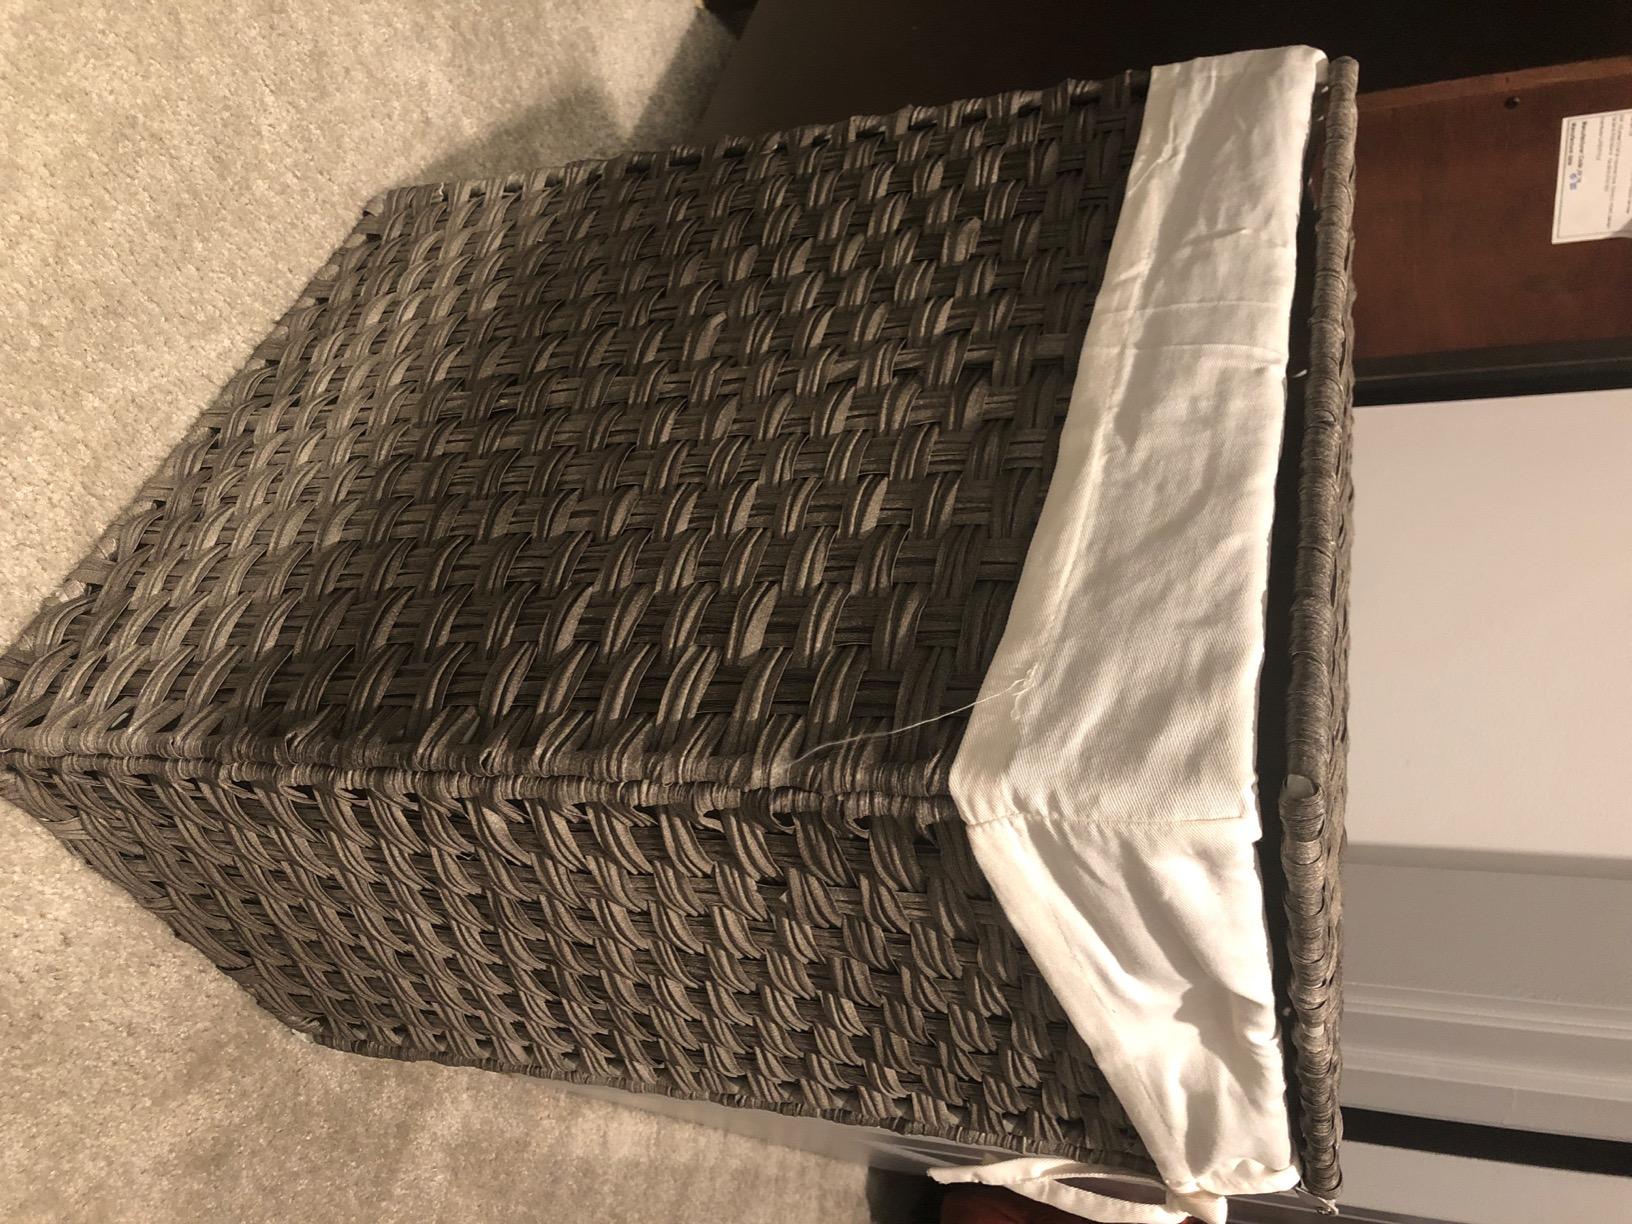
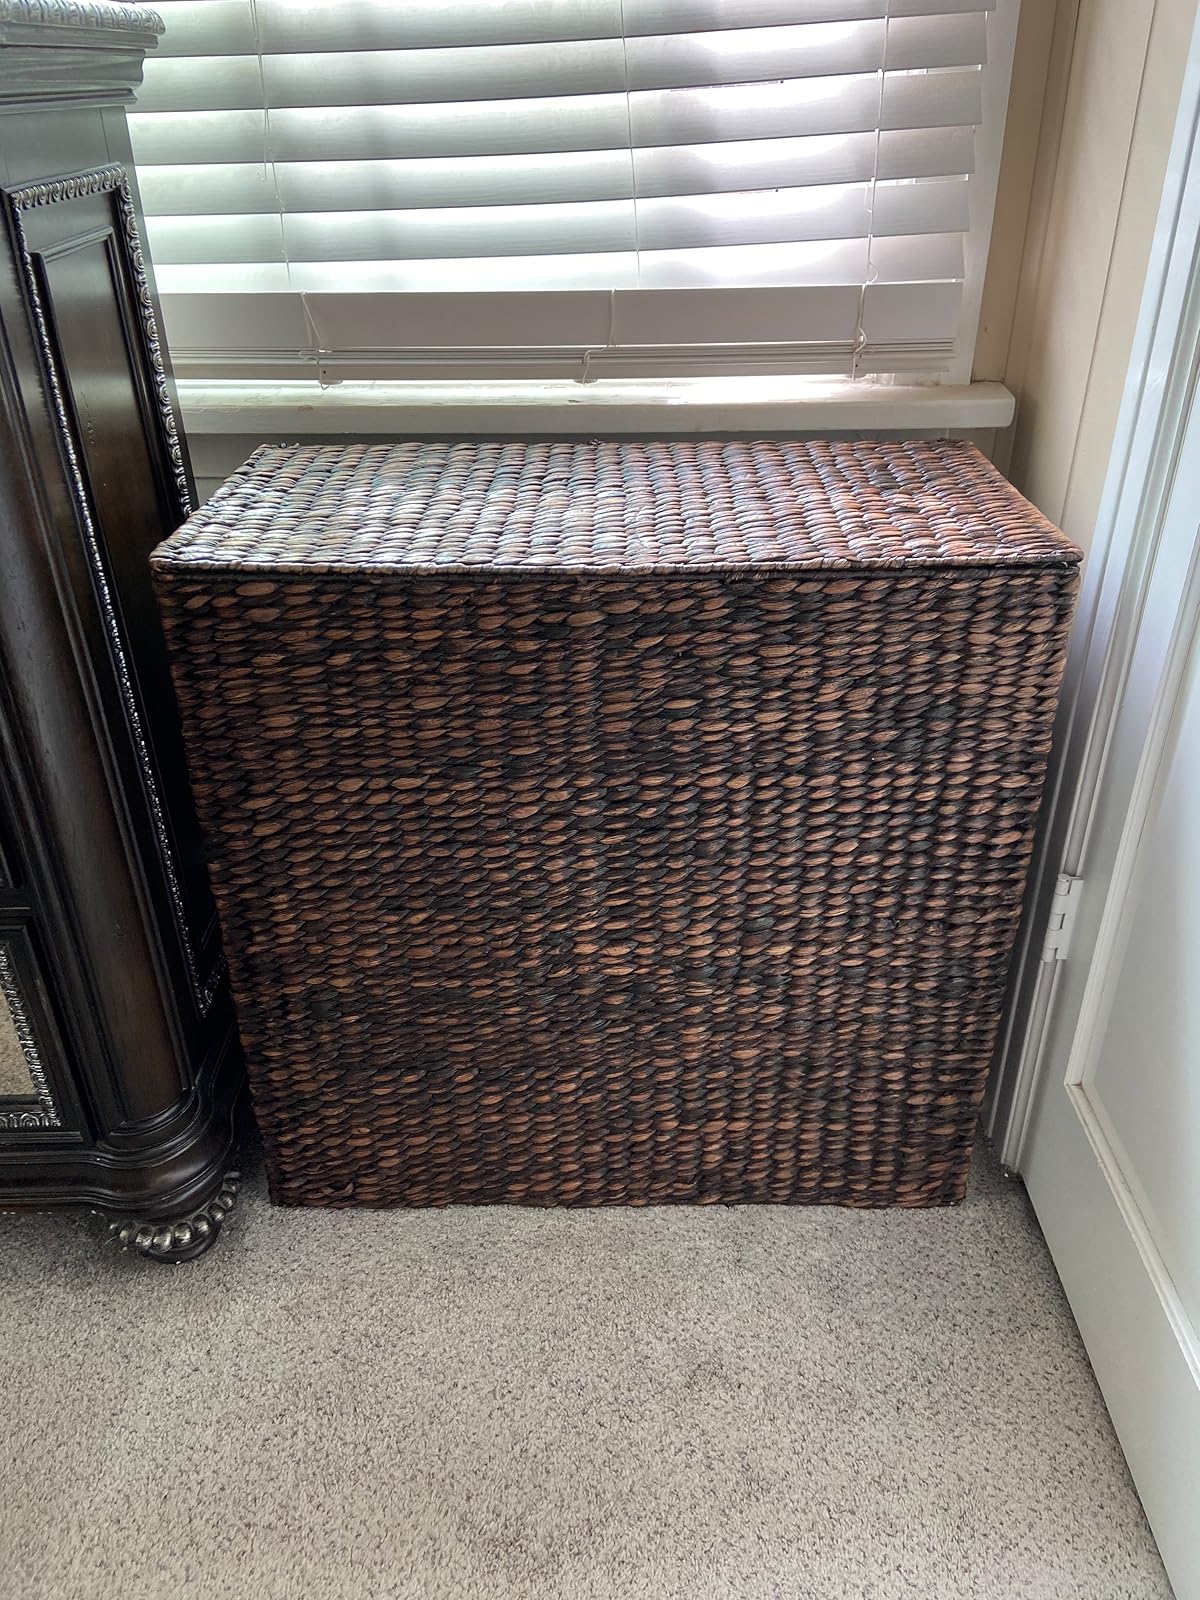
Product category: items_hamper
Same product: no